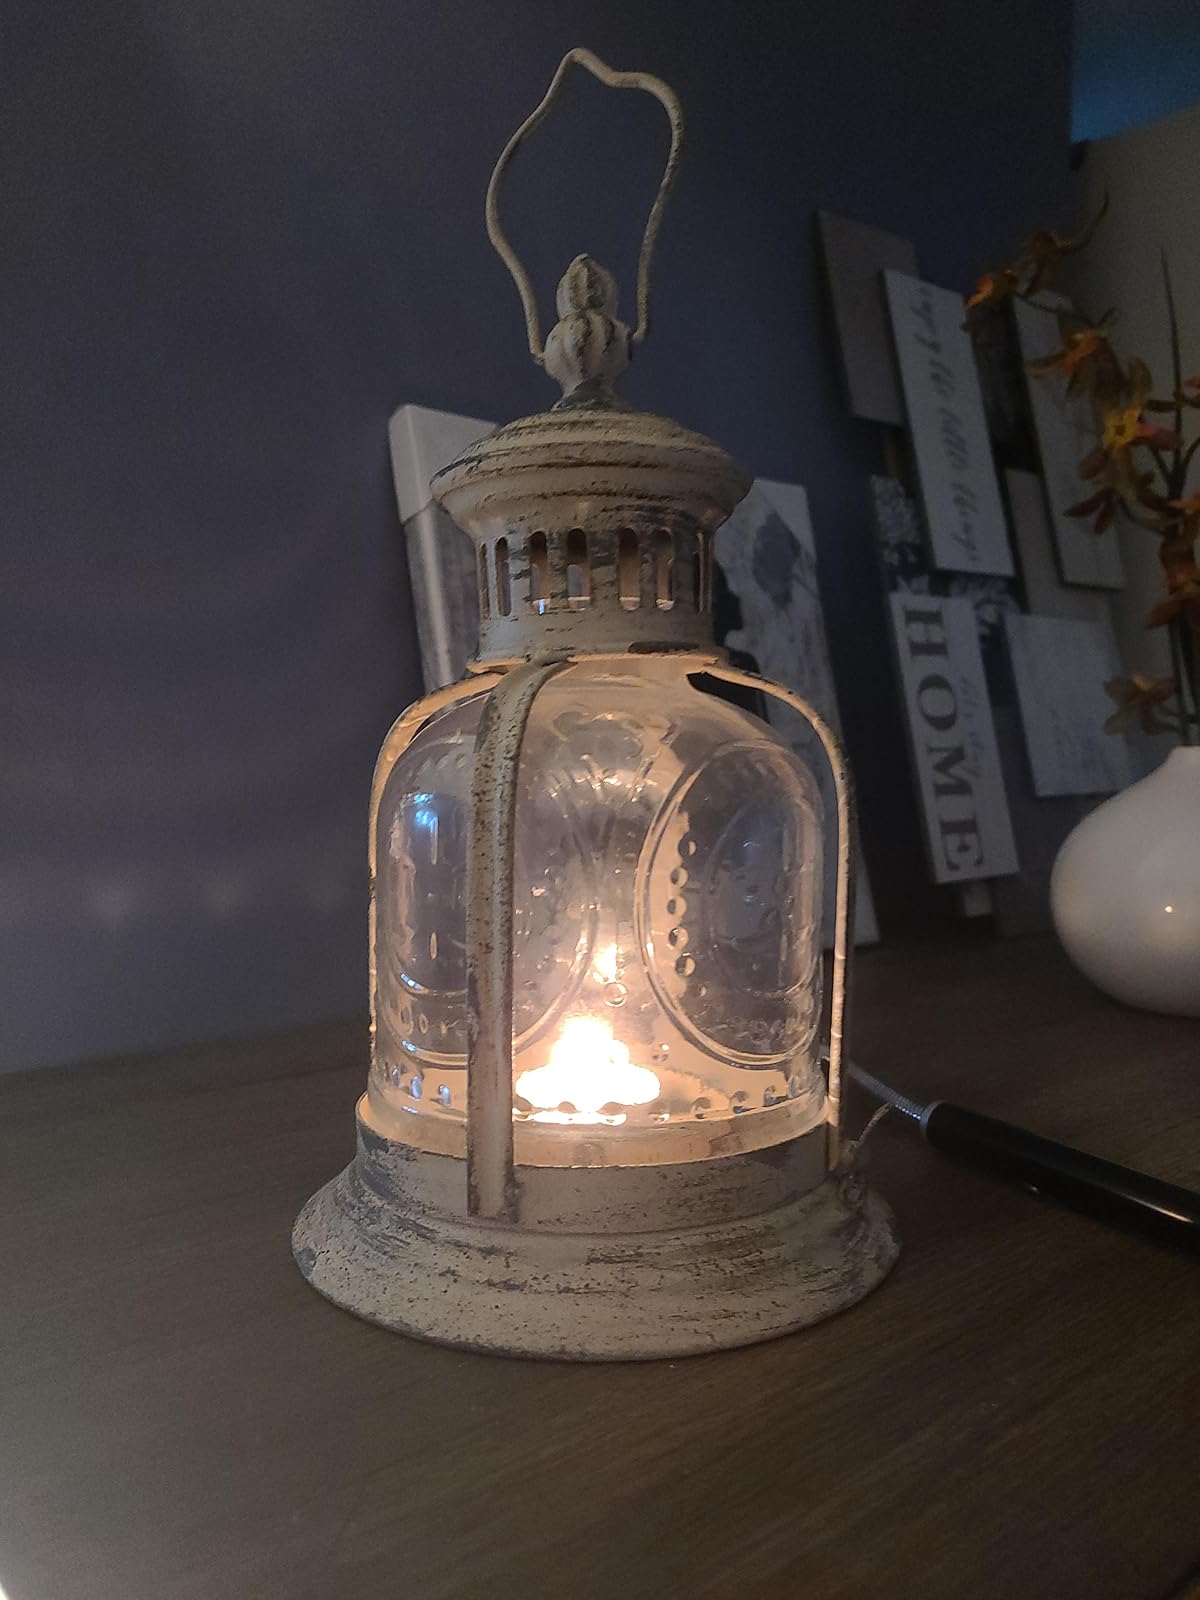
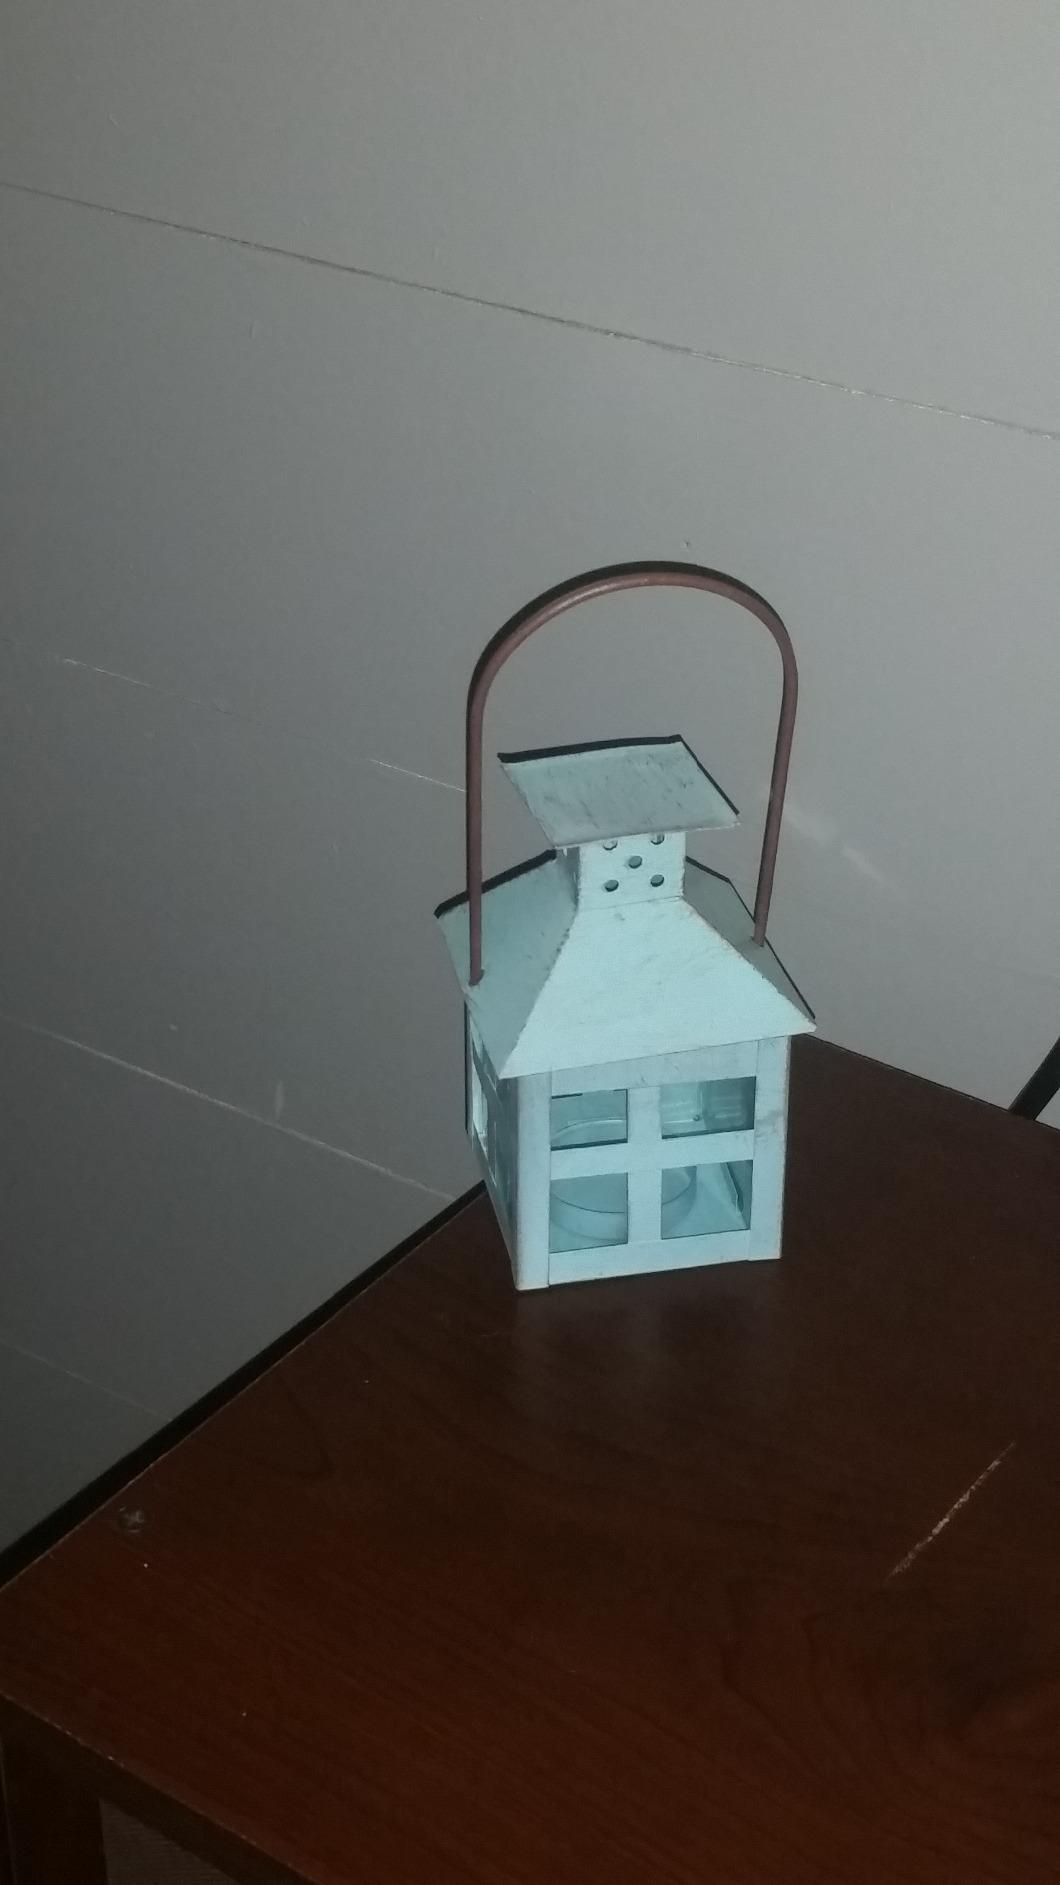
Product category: lantern
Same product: no